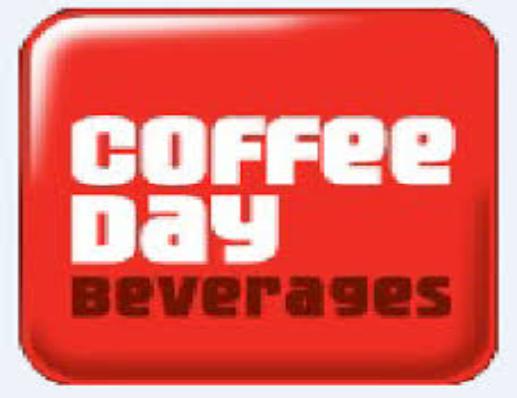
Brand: Cafe Coffee Day
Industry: Food